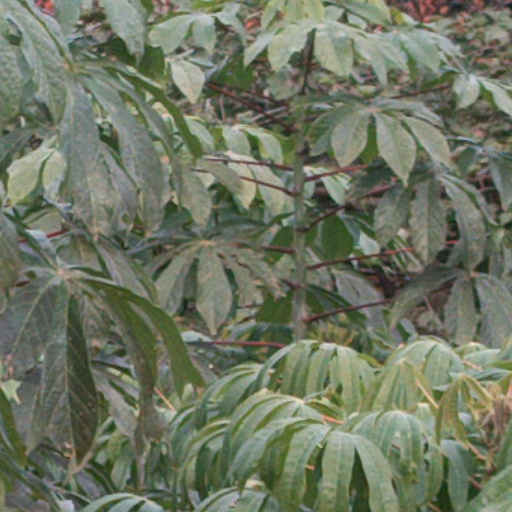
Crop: cassava